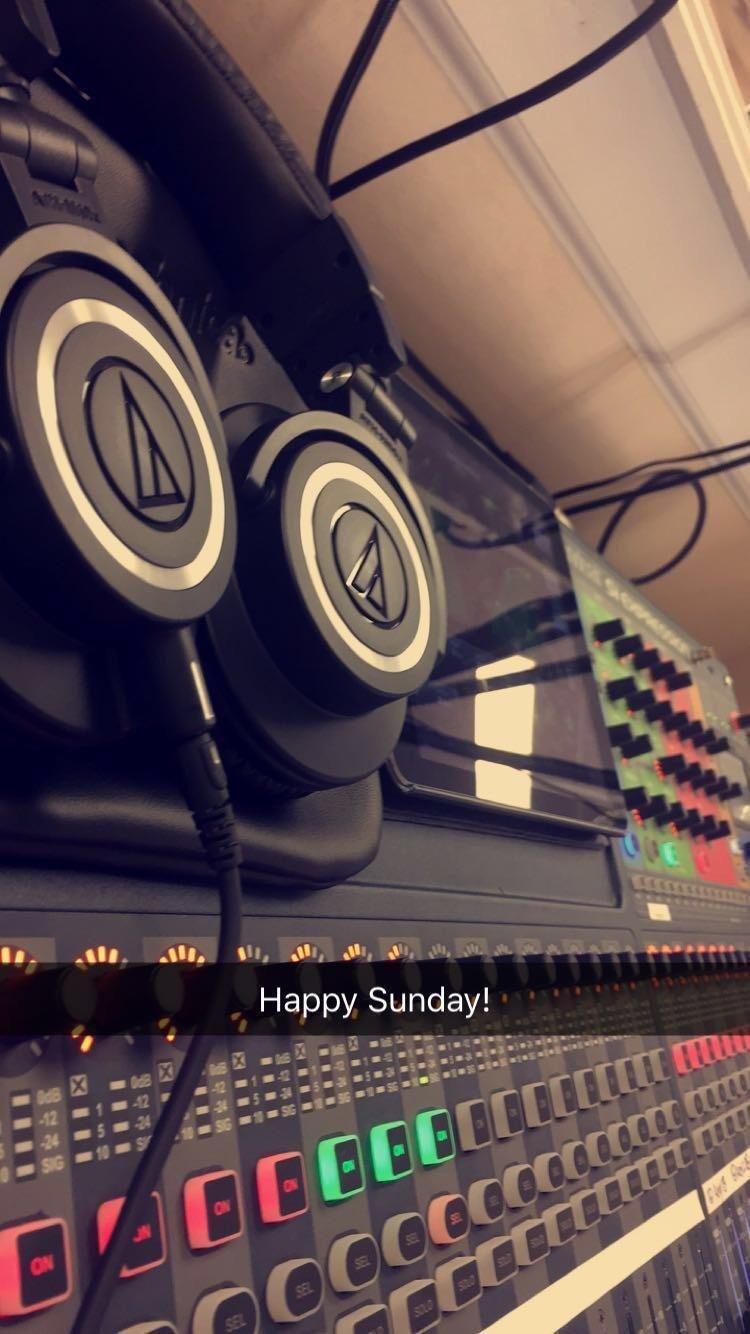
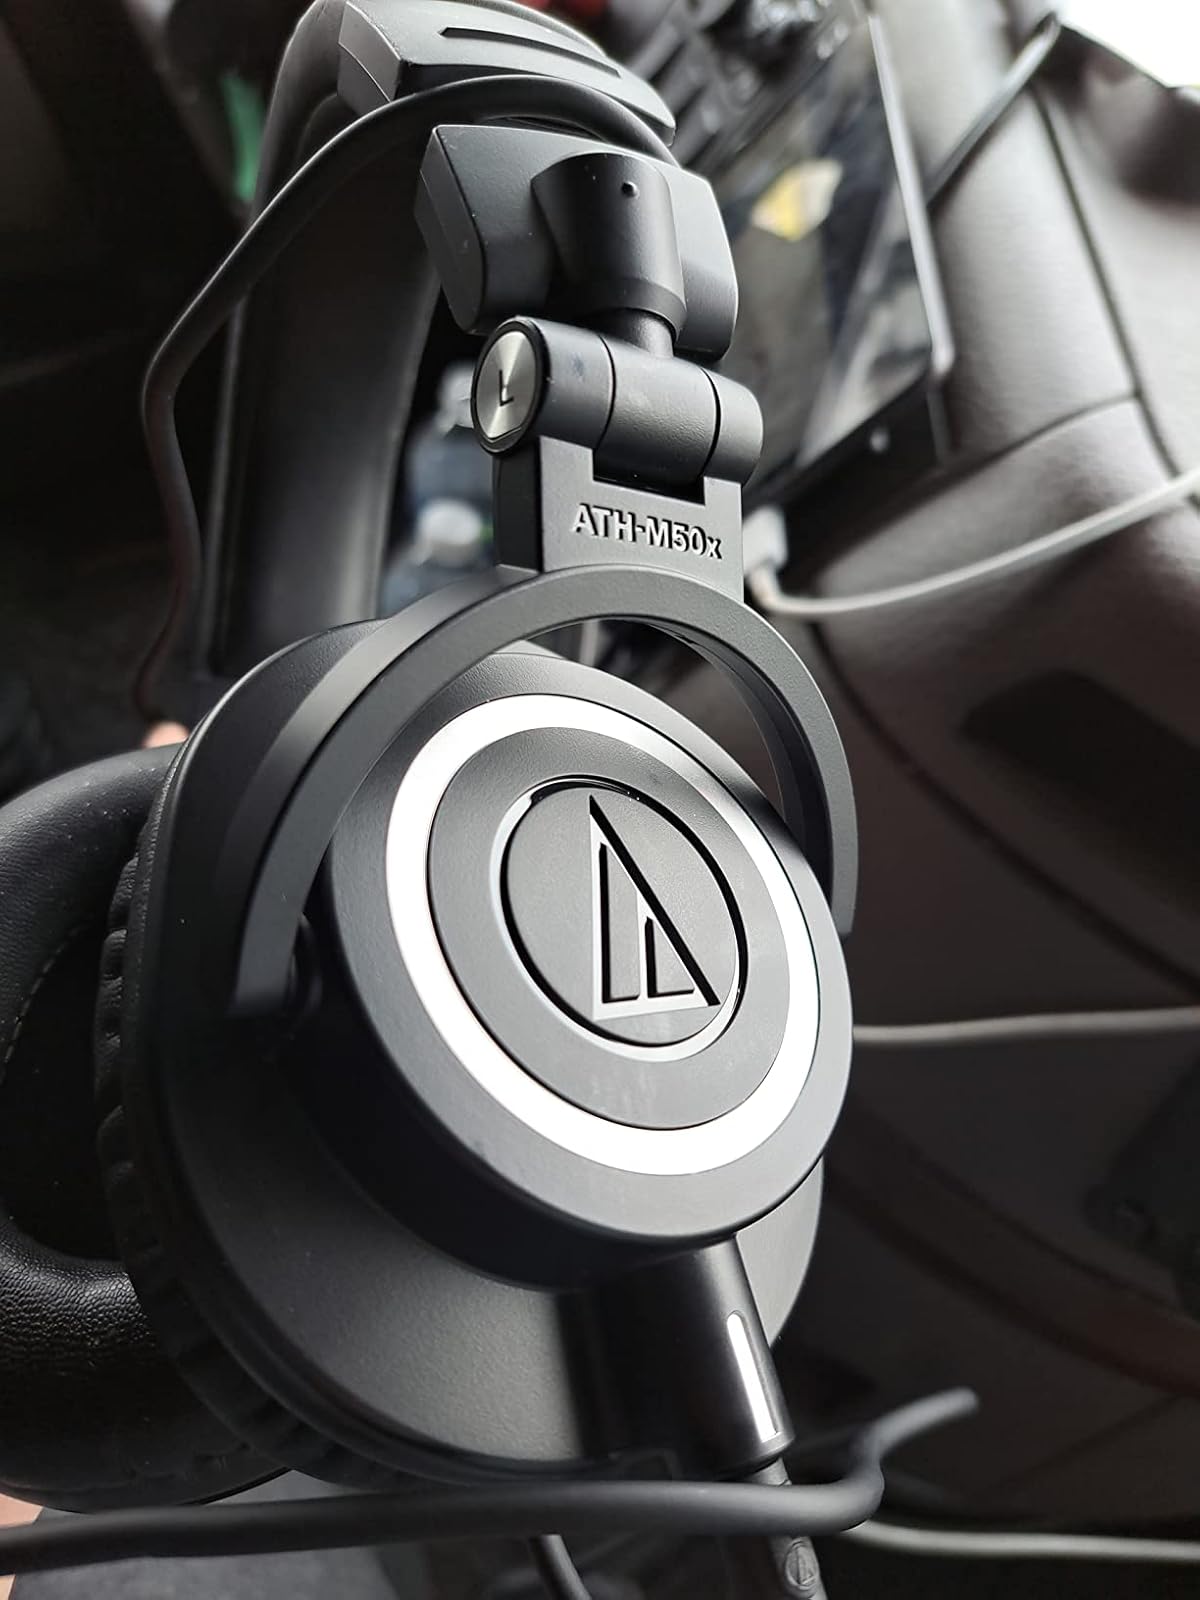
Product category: headphones
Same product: yes